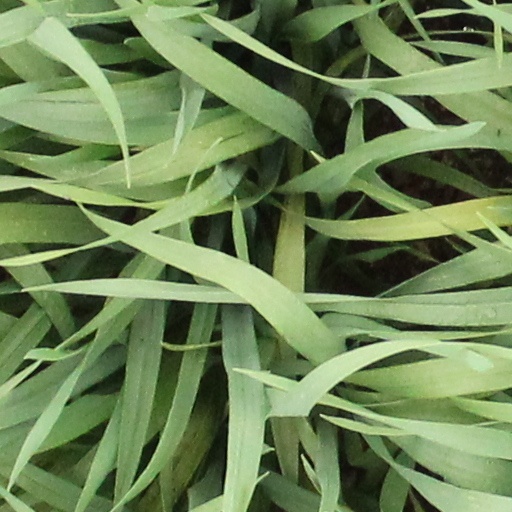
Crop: wheat